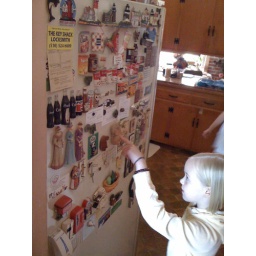
Aunt Bonnie's house is filled with all sorts of cute little doodads. My girlies were in *heaven*